Piacenza Calcio 1919

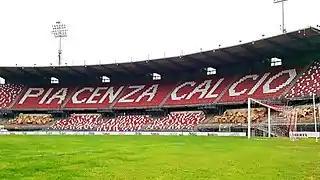
Stadio Leonardo Garilli in 2019.

Piacenza Calcio 1919 and Piacenza Calcio play their home matches at the 21,668-capacity Stadio Leonardo Garilli, located in the city of Piacenza.